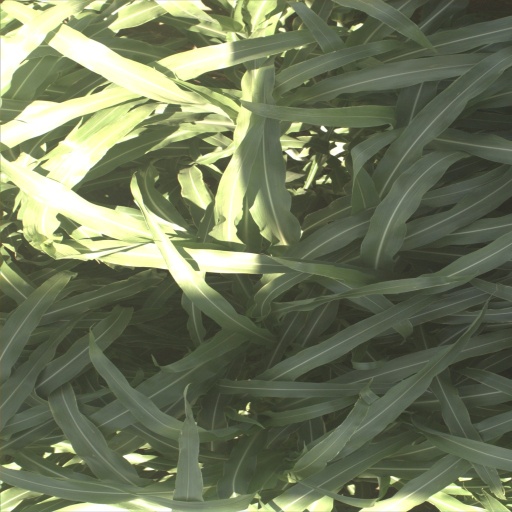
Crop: sorghum